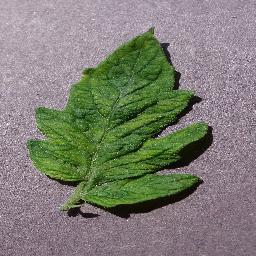
Label: Tomato___Tomato_mosaic_virus